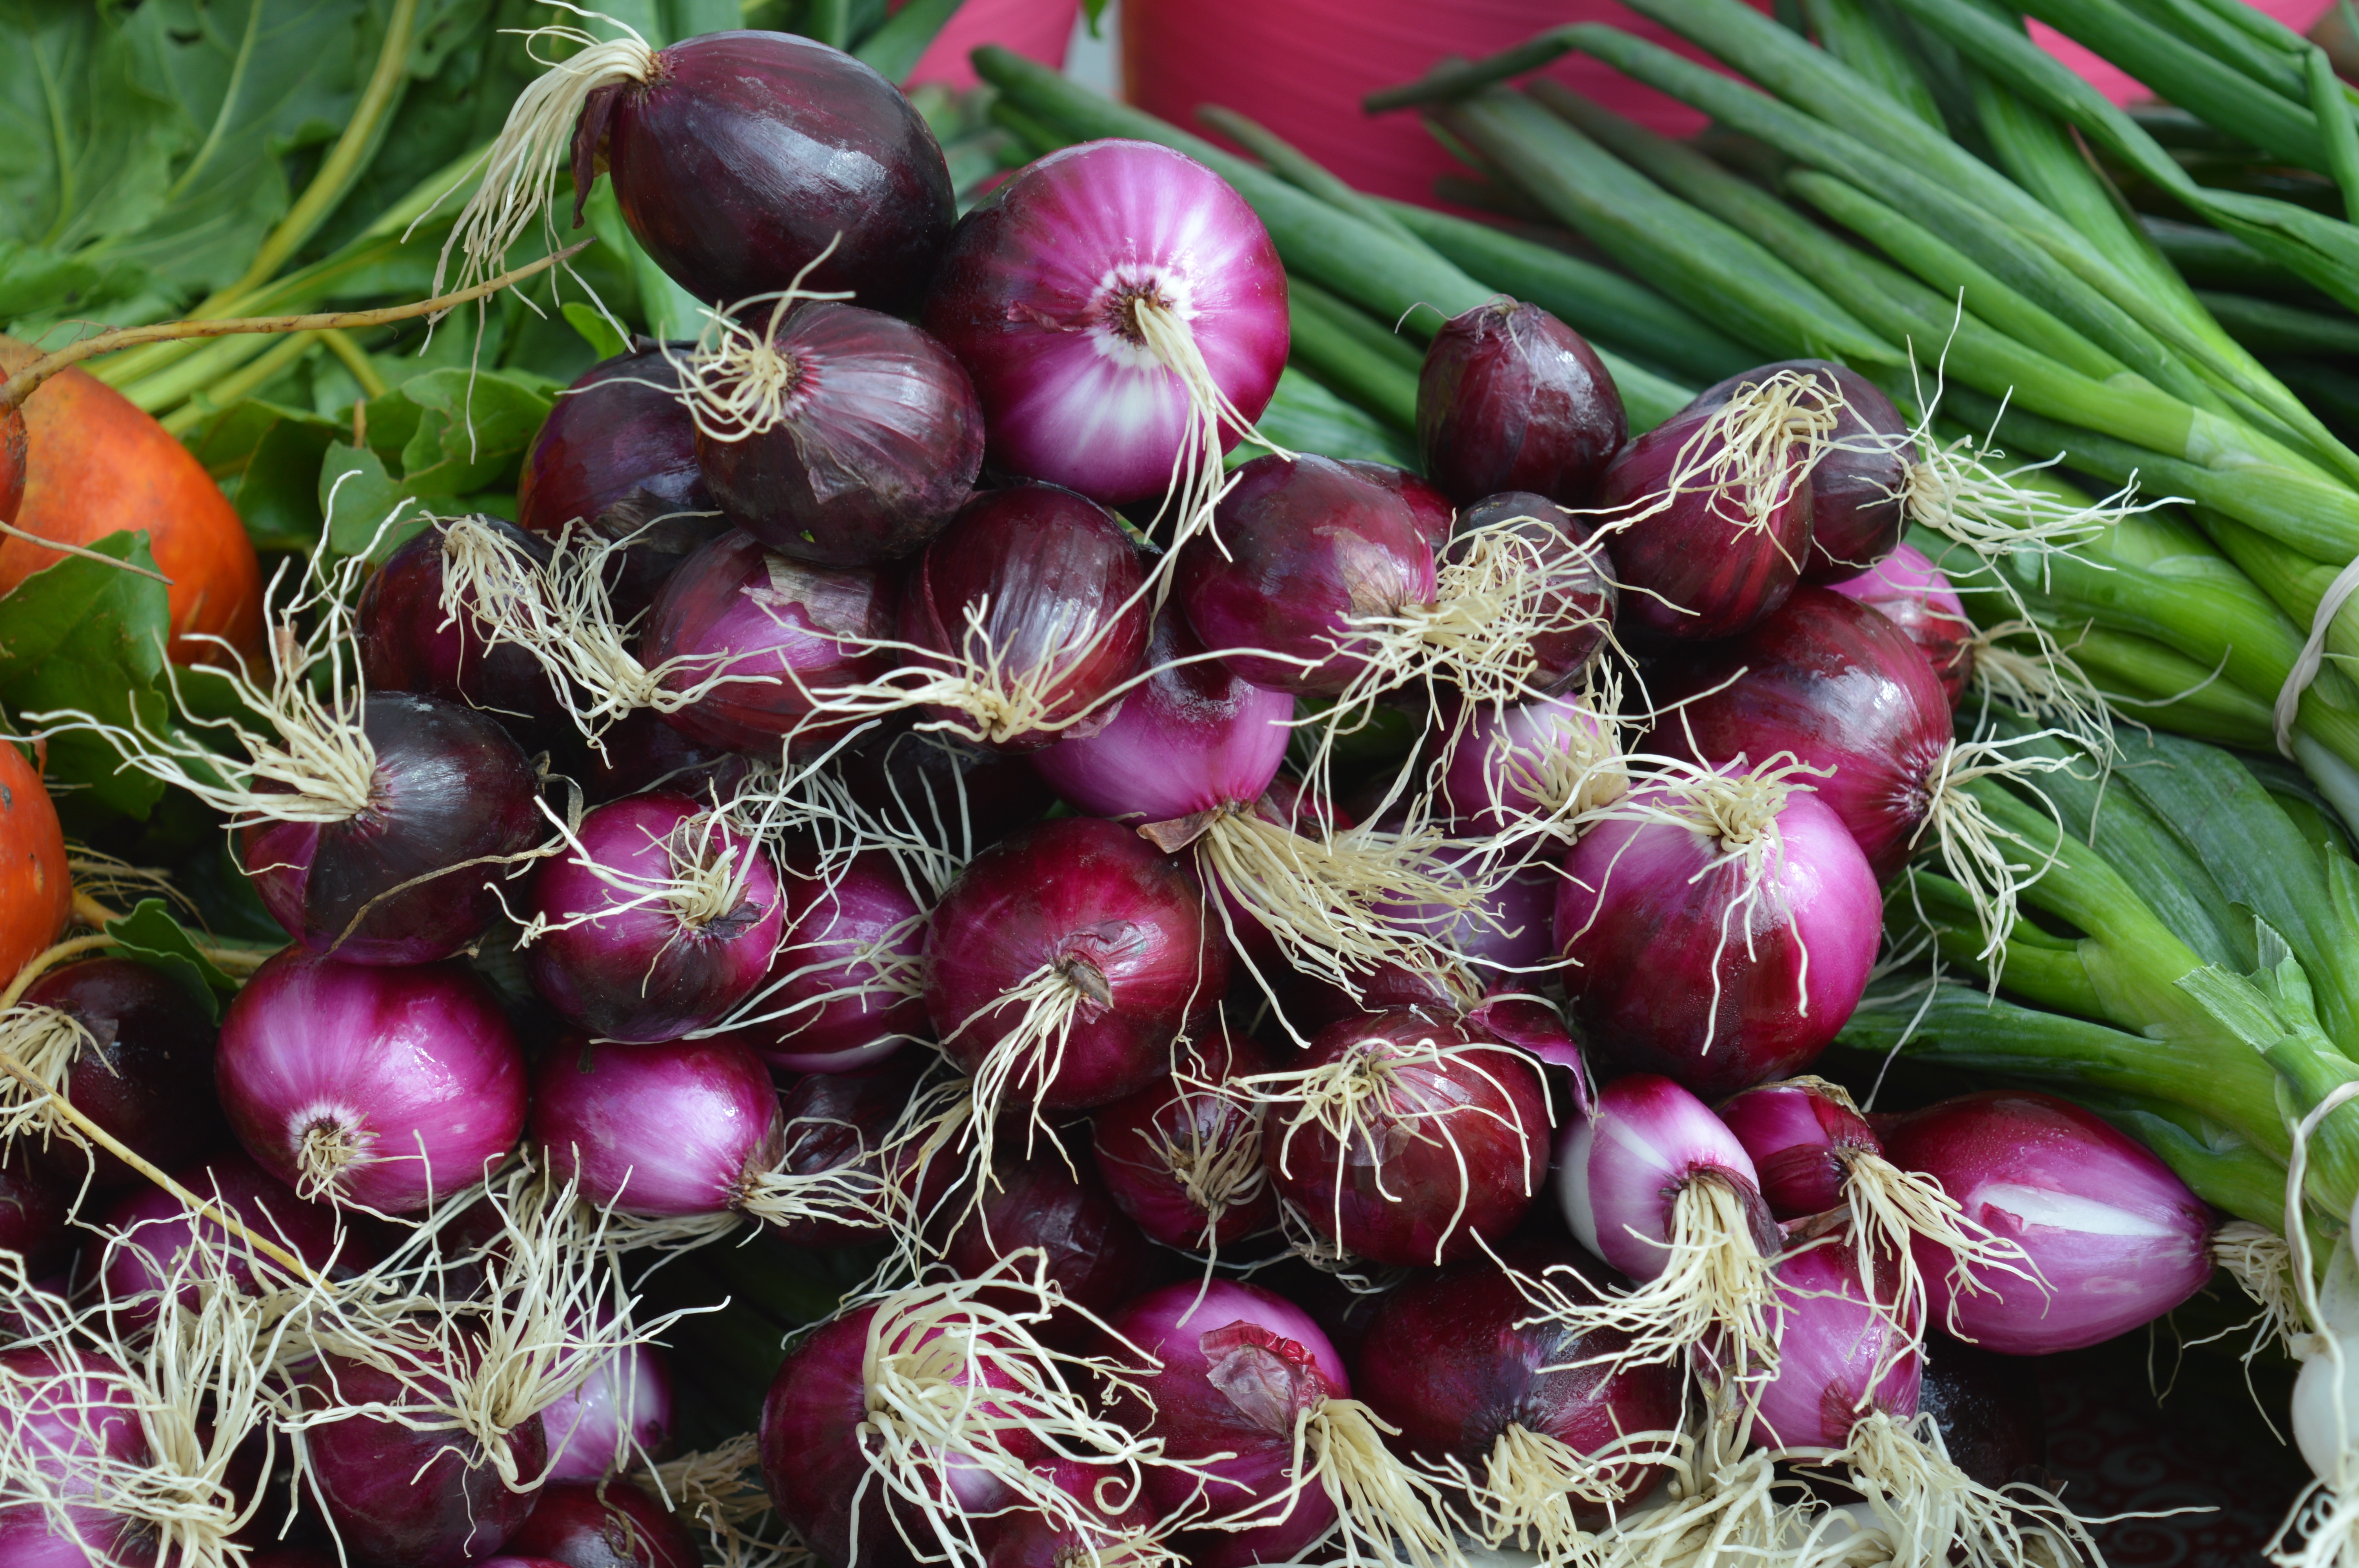
plant, flower, food, red, produce, vegetable, market, botany, groceries, lifestyle, healthy, flora, radish, vegetarian, raw, diet, organic, onions, farmers, flowering plant, shallot, green vegetables, land plant, onion genus